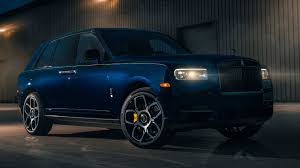
Label: noambulance